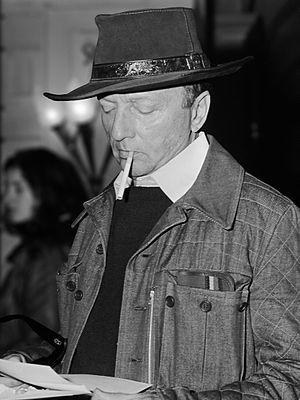
Harold Robbins est un écrivain américain.